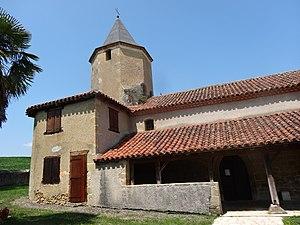
Église Notre-Dame de Pallanne.
Pallanne est une commune française située dans le département du Gers en région Occitanie.